Cathedral Church of the Redemption

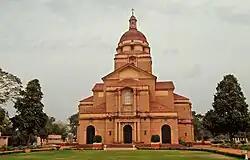
Cathedral Church of the Redemption

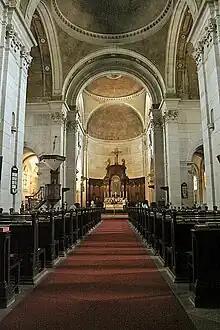
Inside view of Cathedral Church of the Redemption

The Cathedral Church of the Redemption serves the community through its activities in education and health. The music of the church is still on its organ built in 1931. Notable organists who have played on the organ since its inception, were Sergeant Desmond Pye, Arthur Mahinder who played for thirty-two years and Bobby Chandy.